Guru Dutt

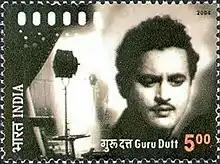
Dutt on a 2004 Indian stamp.

After his time with Prabhat failed in 1947, Dutt moved to Bombay, where he worked with two leading directors of the time: Amiya Chakravarty in "Girls' School" (1949); and Gyan Mukherjee in the Bombay Talkies film "Sangram" (1950). Around this time, Dev Anand offered Dutt a job as a director in his new company, Navketan. Back in their time at Prabhat while both still new to the industry, Anand and Dutt reached an agreement that if Dutt were to become a filmmaker, he would hire Anand as his hero, and if Anand were to produce a film, he would use Dutt as its director. Keeping that promise, the duo made two super-hit films together in a row.